Cenabum

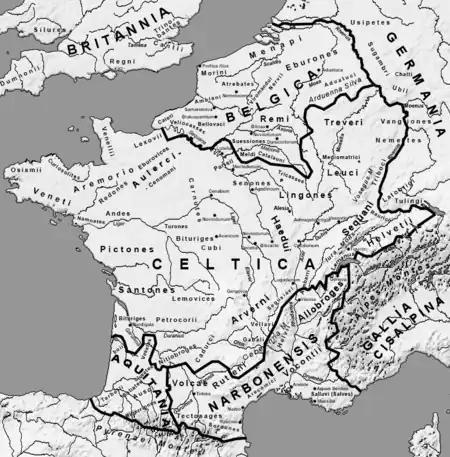
Gallic tribes and their main settlements

Cenabum was the most important towns of the Carnutes, its port was the commercial outlet for the grain they produced in the Beauce, north-west of the town. The town had strong fortifications, dry moats, earth palisades and also controlled a bridge over the Loire, one of considerable economic and strategic importance, attested to have been built before the Roman conquest. Strabo, in his "Geography", calls the city (Κήναβον) the "'emporium of the Carnutes" (τὸ τῶν Καρνούντον ἑμπόριον ). Kenabon/Cenabum is probably a transcription of a Gallic word with the same sense. The town also appears on the Tabula Peutingeriana, the Antonine Itinerary and the works of the Roman mathematician Ptolemy.